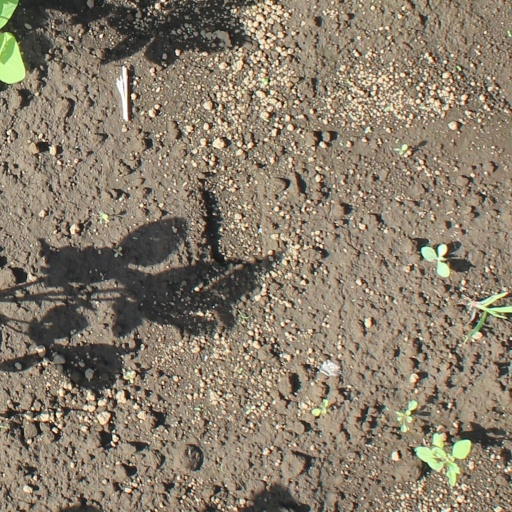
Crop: soybean